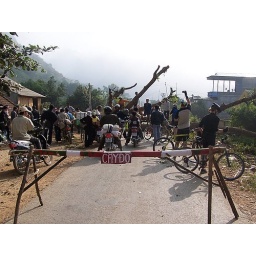
Chaos - tree in road